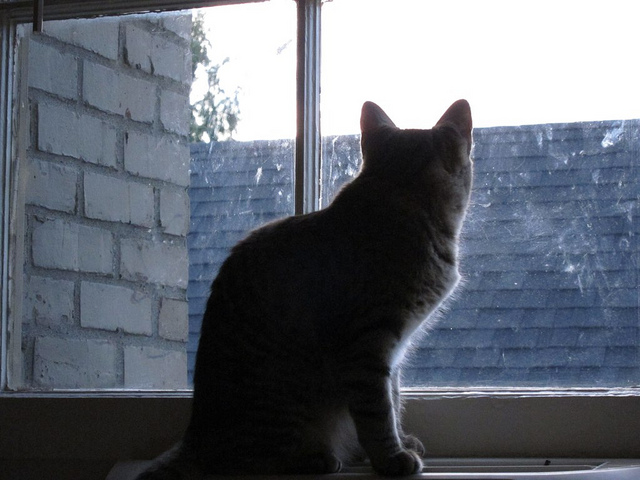
user: Given an image and a question. Answer the question in a short answer. Question: Is the cat indoors or outdoors? Short Answer:
assistant: indoor